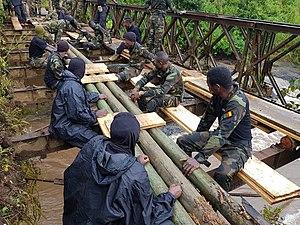
Les militaires Cameroun sur un pont, en direction de Wum, en zone anglophone, le 6 décembre 2018. (VOA/Ministère de la défense)